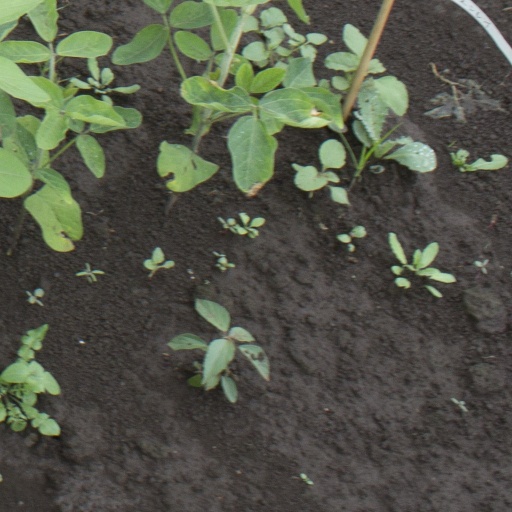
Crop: soybean